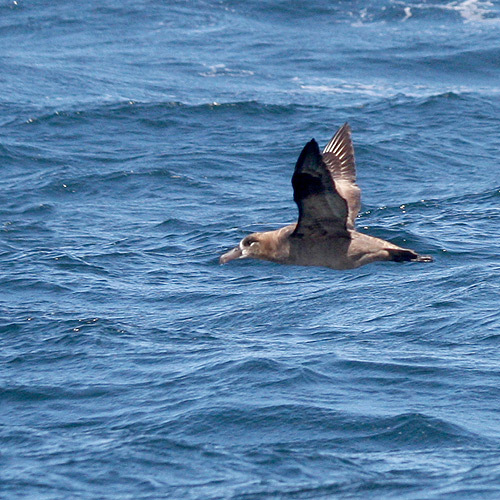
the bird has head and beak proportional to its body, it has brown body including its beak, tarsus and feet.
this bird has a large hooked tan bill, a grey body, and an orange-tan neck and head with a black patch around the eye.
this bird is brown with short wings and has a long, pointy beak.
a larger sized bird that has tones of grey and a large hooked billa big bird with gray feathers and a big gray beak.
this bird has wings that are brown with a big beak
this bird has wings that are brown and has a silver bill
this grey bird has black and white primary and secondary. as well as a grey bill.
this bird has wings that are brown and has a thick bill
this bird is grey with white and has a long, pointy beak.
Species: Black Footed Albatross